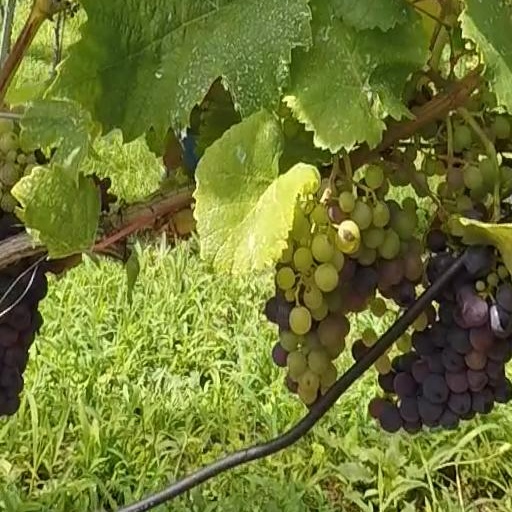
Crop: grape